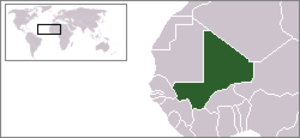
Les personnes lesbiennes, gays, bisexuelles et transgenres au Mali peuvent faire face à des difficultés légales que ne connaissent pas les résidents non-LGBT.